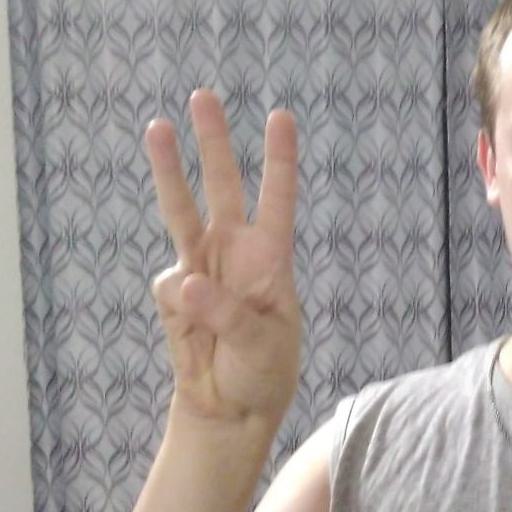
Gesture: three